National symbols of Nicaragua

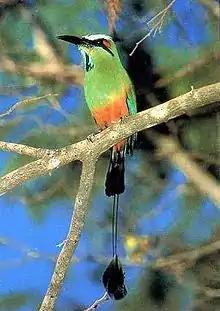
Guardabarranco ("Eumomota superciliosa"). The national bird of El Salvador and Nicaragua

The national bird of Nicaragua is the Guardabarranco. It has a mostly green body with a rufous back and belly. There is a bright blue stripe above the eye and a blue-bordered black patch on the throat. The flight feathers and upperside of the tail are blue. The tips of the tail feathers are shaped like rackets and the bare feather shafts are longer than in other motmots